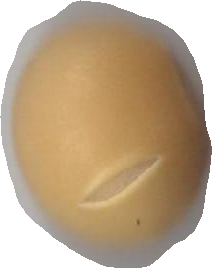
Variety: Grobogan